Rockefeller Apartments

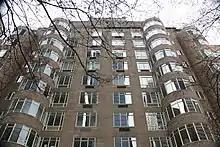
The cylindrical window bays, which are arranged into "bows" facing 54th Street

On the southern tower facing 54th Street, the entrance is through two doors and contains a metal canopy that cantilevers from above the center of the first story. The address "17 West 54th Street" is printed on the sides of the canopy. Behind the flashing on each of the canopy's three sides are flanges, which contain sliding hooks that formerly supported canvas curtains. On either side of the 54th Street entrance are planters and offices. The 54th Street facade contains four cylindrical bows, two at either end. The outermost bows on either side rise to the 10th story, while the inner bows rise the entire 11-story height of the building. On each story, between the 10- and 11-story bows on either side, there is one pair of small casement windows. There are six large windows on the rest of the facade: one at the end of the facade on each story, outside the outermost bows, as well as four between the two innermost bows. These large openings each consist of three casement windows with their own transom windows above, as well as a single ventilation opening below the transom.